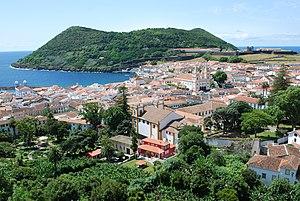
Vue de la zone centrale de la ville d'Angra depuis l'Outeiro da Memória, avec la Cathédrale au centre de l'image, l'église du Collège (ou Notre-Dame-du-Carmel) en bas et l'église de la Miséricorde à gauche.